Project management

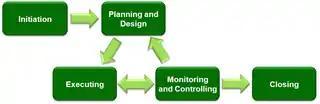
Typical development phases of an engineering project

Some industries may use variations of these project stages and rename them to better suit the organization. For example, when working on a brick-and-mortar design and construction, projects will typically progress through stages like pre-planning, conceptual design, schematic design, design development, construction drawings (or contract documents), and construction administration.